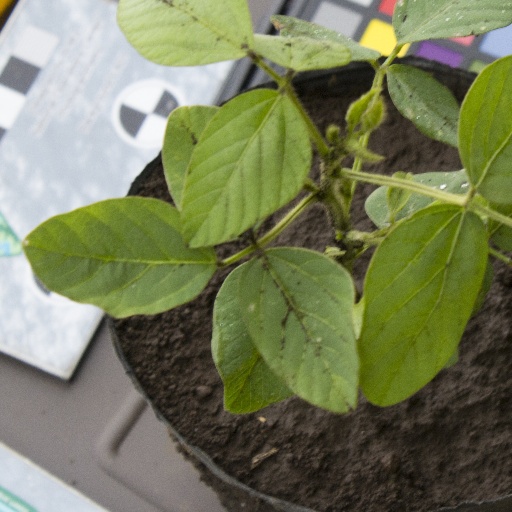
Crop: soybean